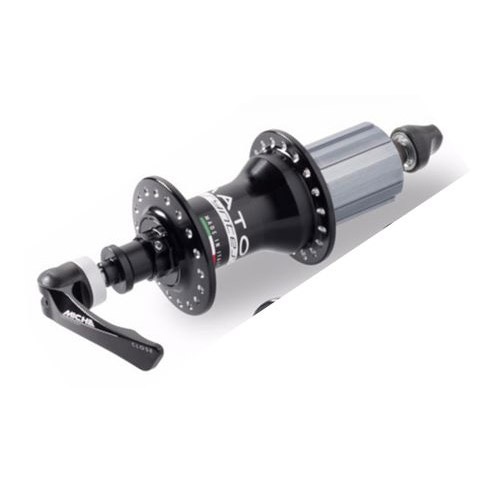
Miche achternaaf Primato 36 gts camp 9v/10v/11v/12v zw.
Miche achternaaf Primato 36 gts camp 9v/10v/11v/12v zw.
Brand: Miche
Category: Sporting Goods > Outdoor Recreation > Cycling > Bicycle Parts > Bicycle Wheel Parts > Bicycle Hubs